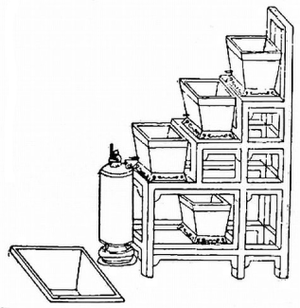
Horloge étagée à écoulement.
Les horloges hydrauliques chinoises sont des horloges hydrauliques anciennes, que l'on trouvait en Chine, pays isolé du monde occidental, jusqu'au XVIIᵉ siècle. Instruments originaux permettant de mesurer le temps en continu au moyen de l'eau et parfois du mercure, elles y ont connu un développement très important. L'utilisation de ces horloges s'est étendue aux pays avoisinants jusqu'à une période relativement récente.